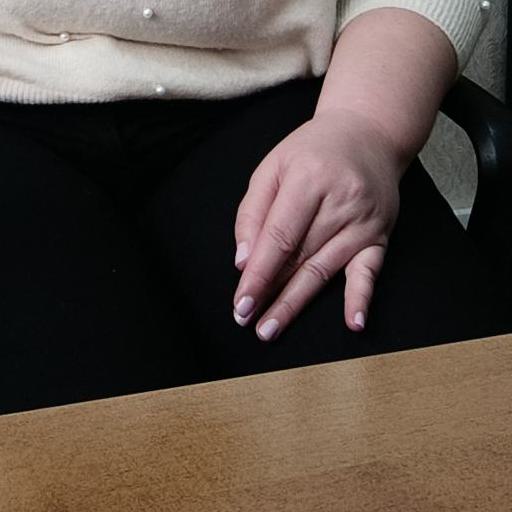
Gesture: no_gesture